Answer in natural language. Is wall paint (marked A) to the right of twotiered metal cart (marked B)? Choose between the following options: no or yes
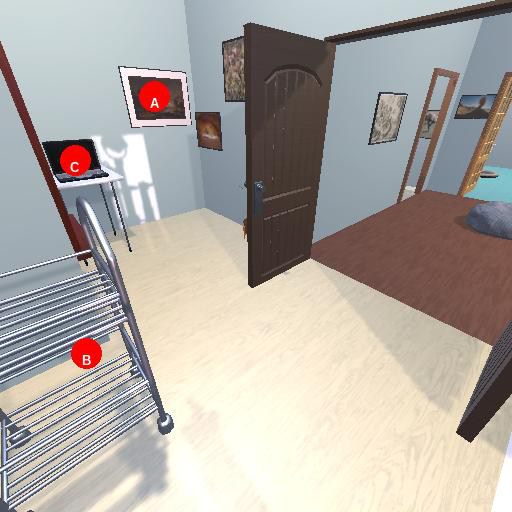
<answer>no</answer>